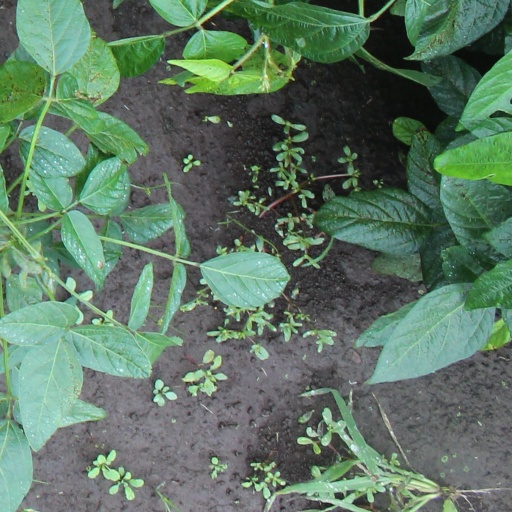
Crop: soybean